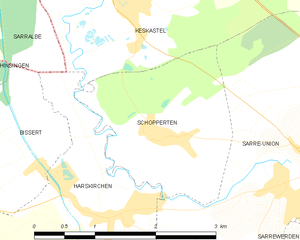
Carte des communes françaises